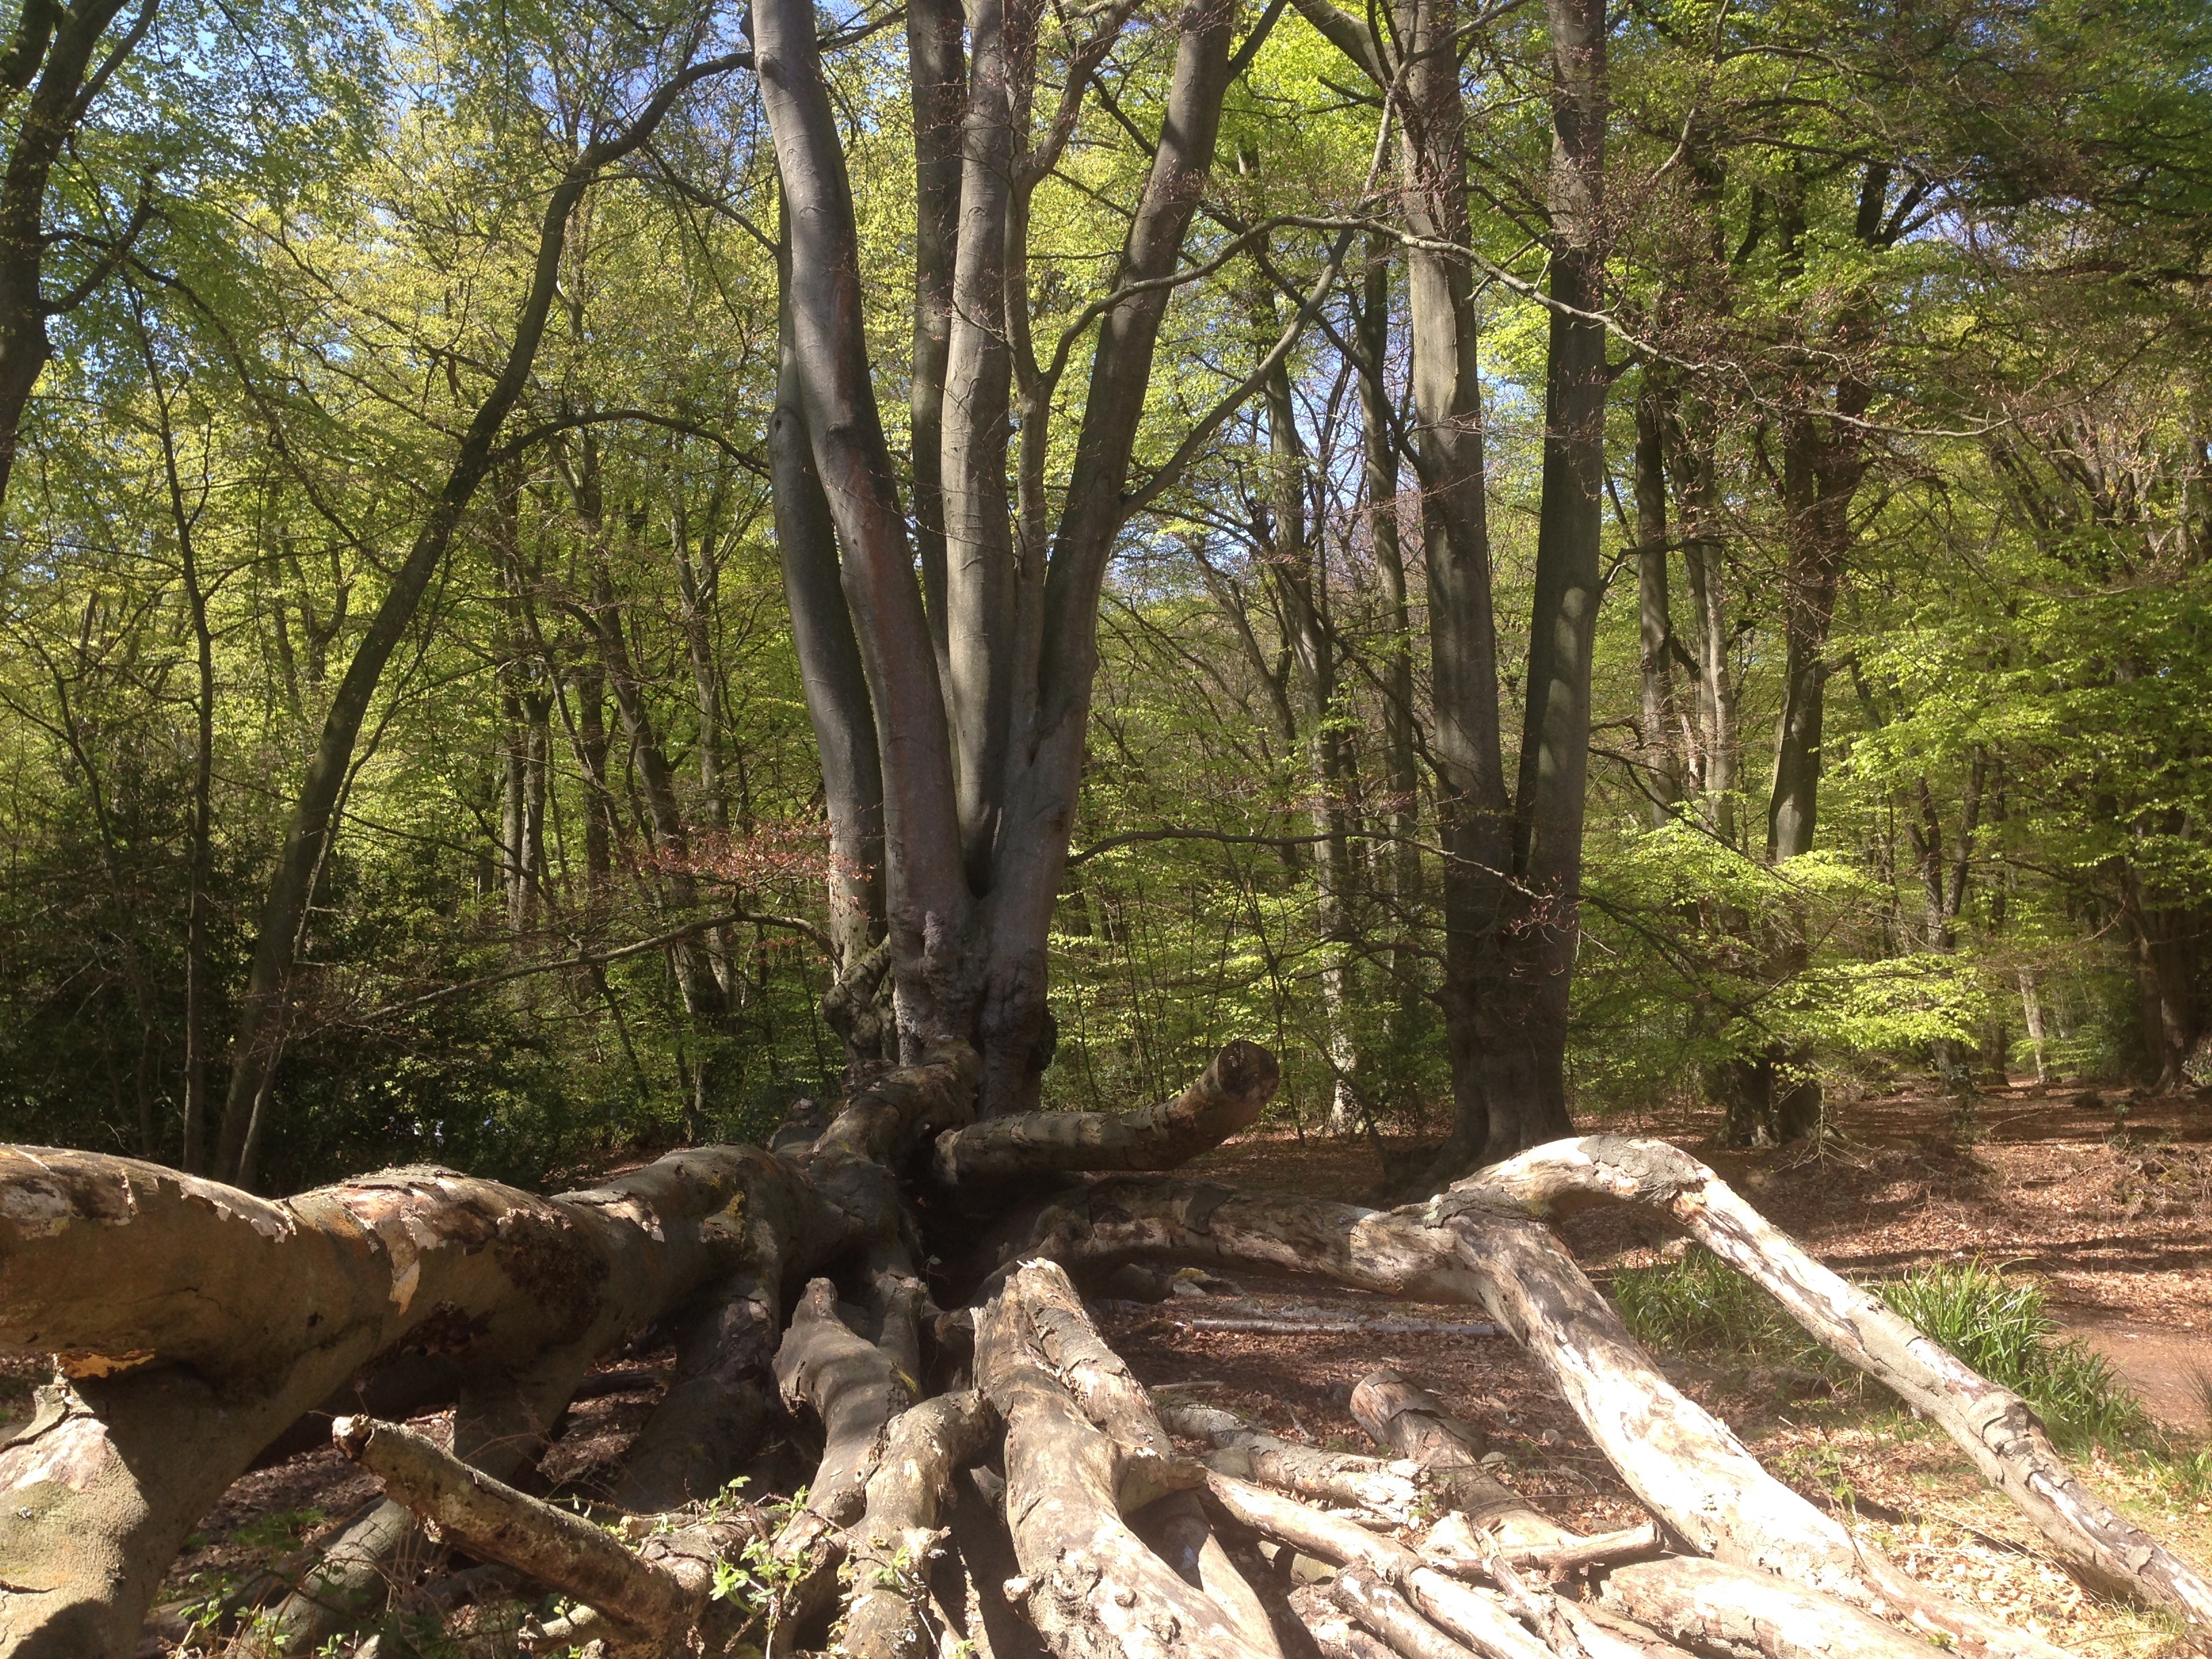
tree, forest, wilderness, plant, trail, trunk, jungle, rainforest, deciduous, woodland, habitat, ecosystem, old growth forest, natural environment, woody plant